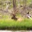
Label: deer